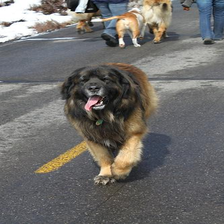
Species: dog
Breed: leonberger